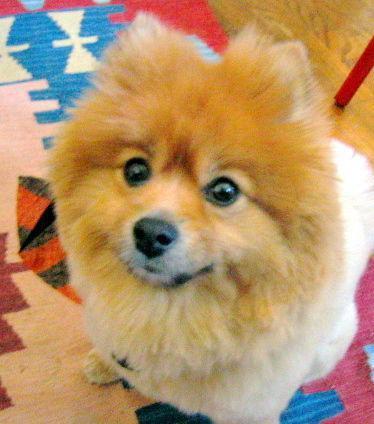
Pomeranian